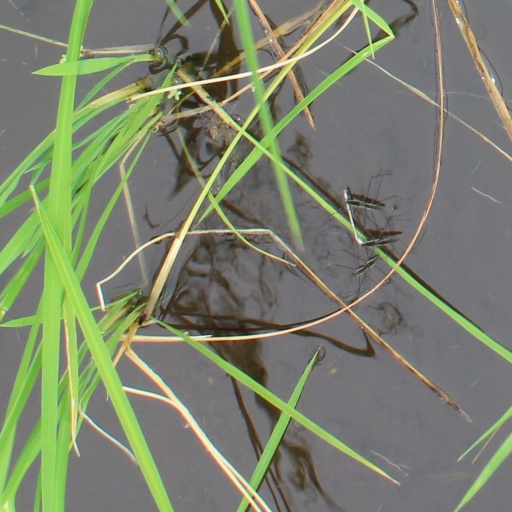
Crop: rice